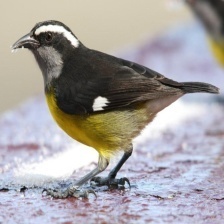
Species: BANANAQUIT
Scientific name: COEREBA FLAVEOLA